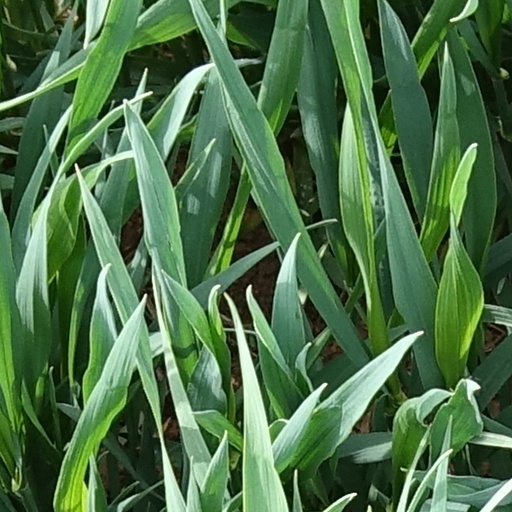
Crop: wheat